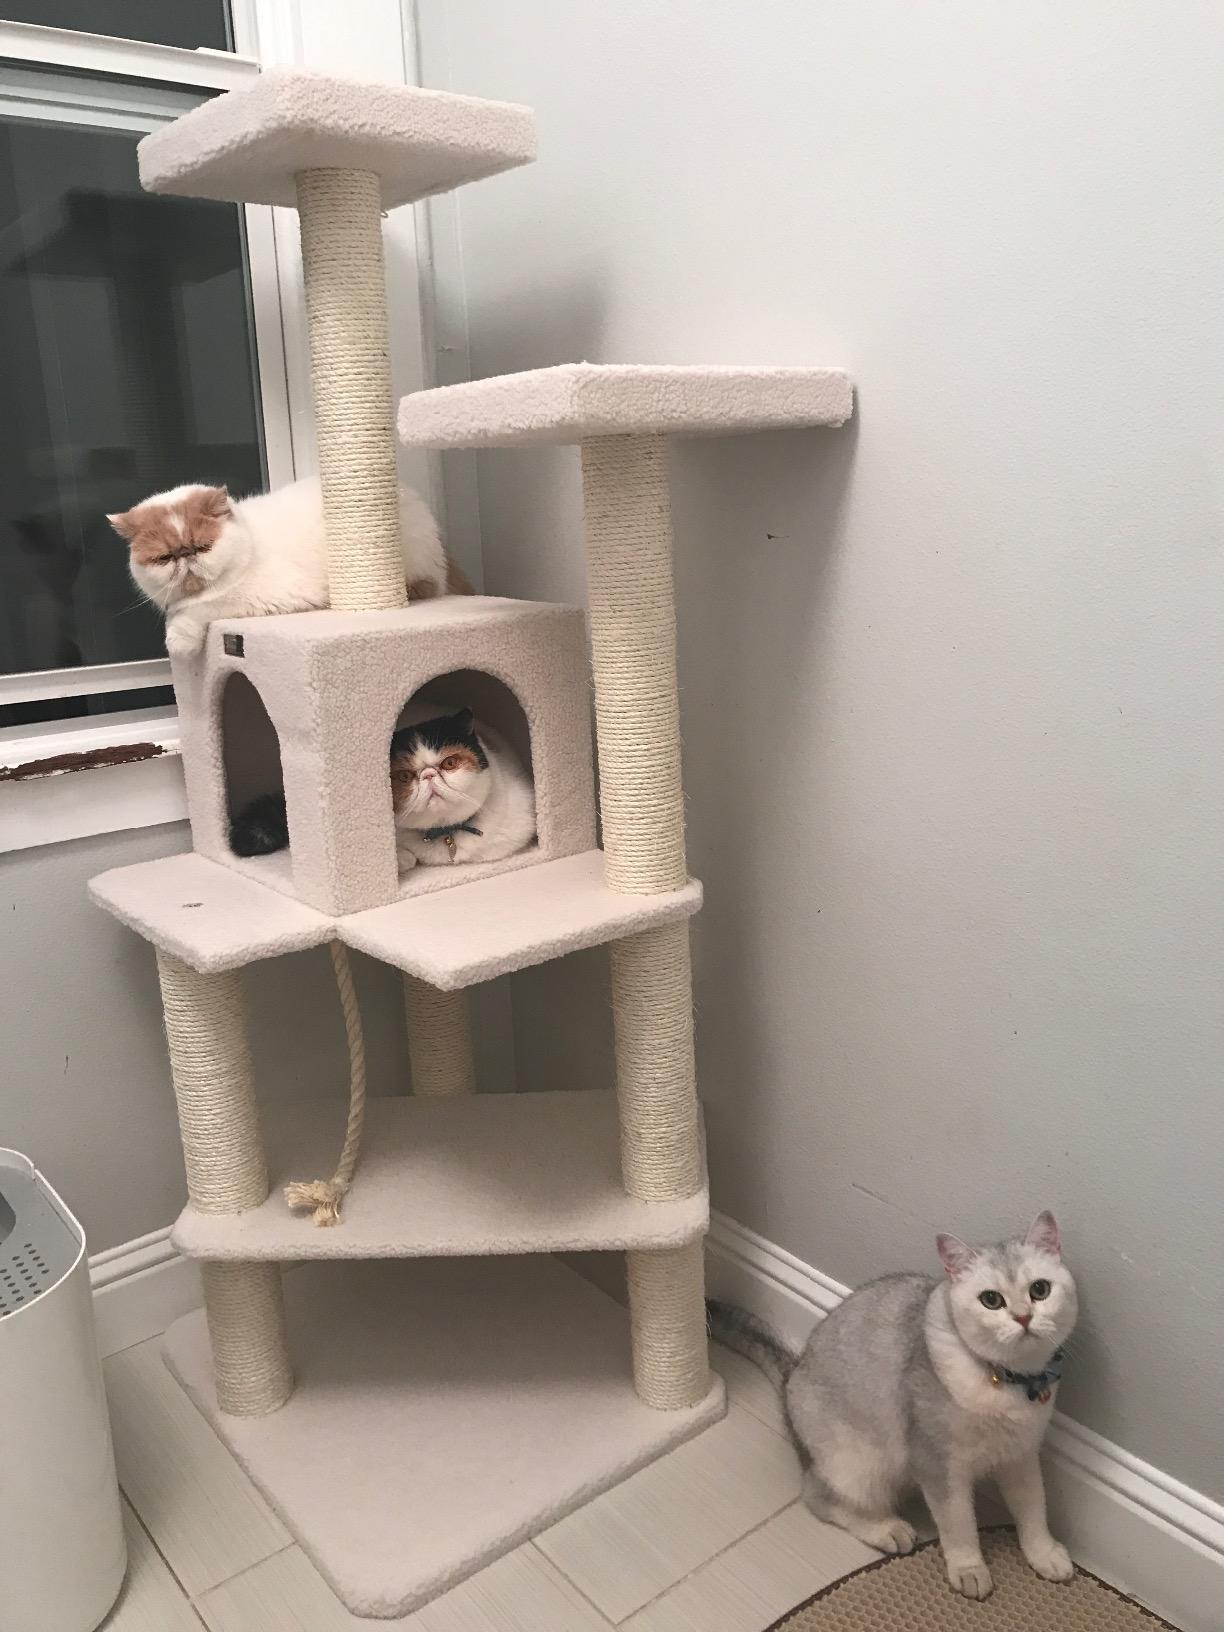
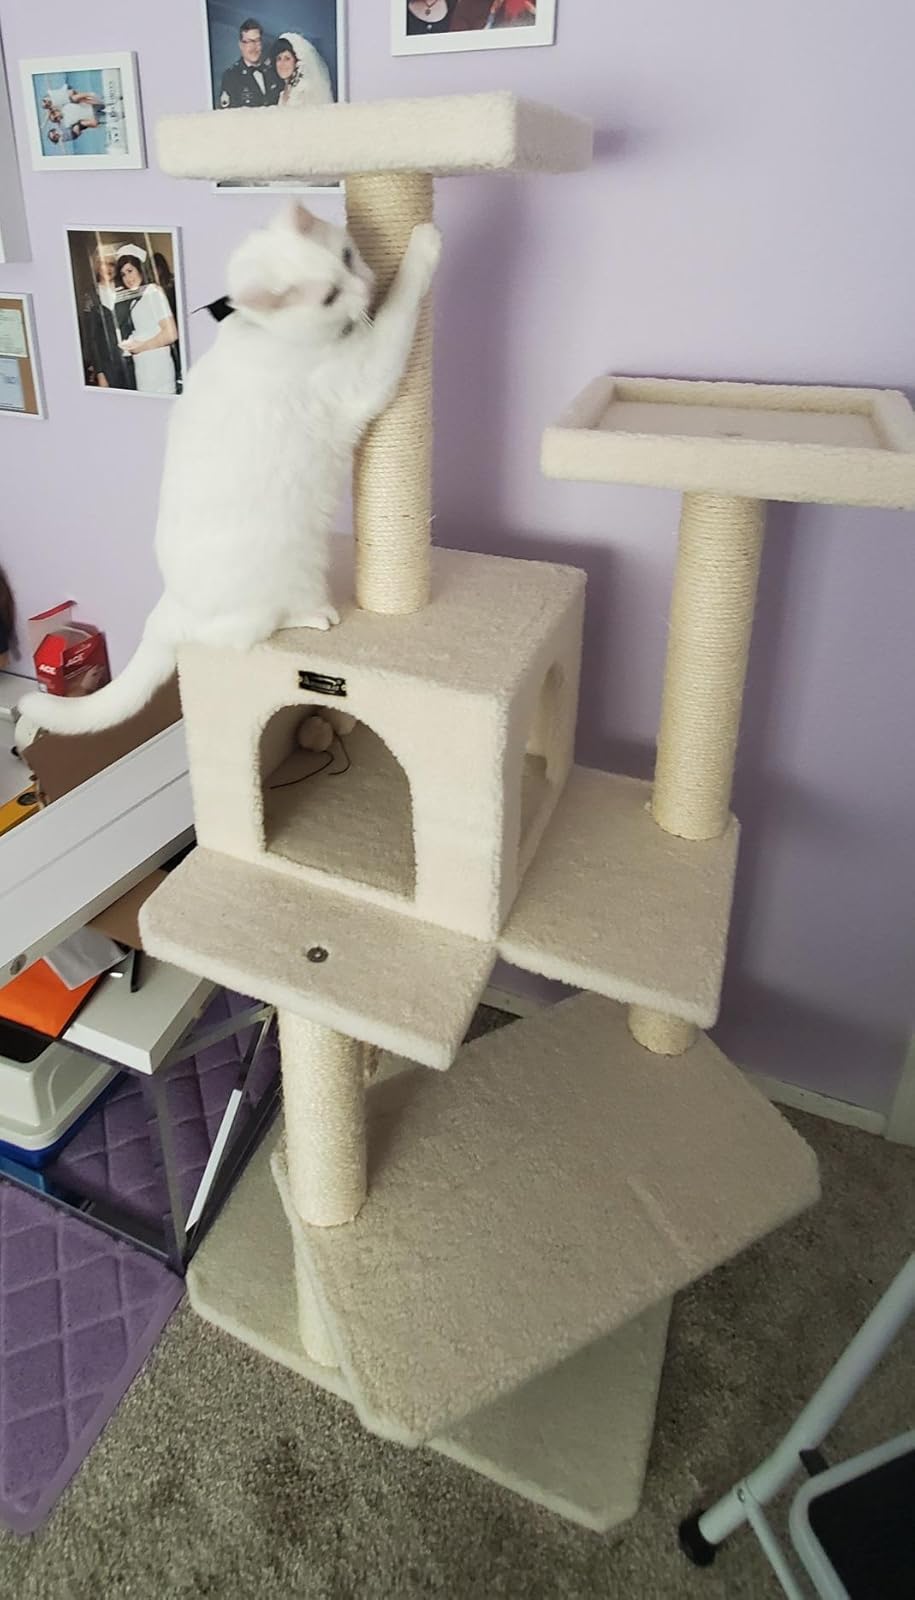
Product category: items_cat tree
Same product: yes